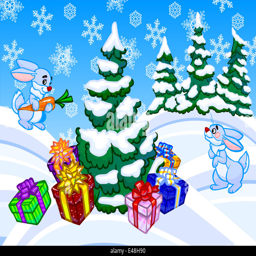
funny winter cartoon illustration with blue rabbits , forest and a christmas tree with a lot of present boxes